Japan–United States relations

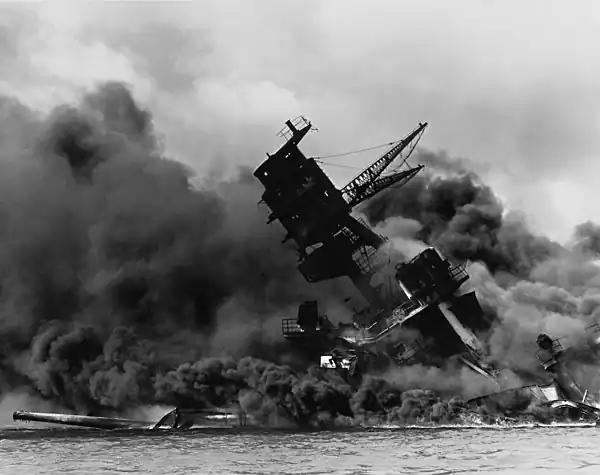
"USS Arizona" sinking following the Attack on Pearl Harbor

During World War I, both nations fought on the Allied side. With the cooperation of its ally the United Kingdom, Japan's military took control of German bases in China and the Pacific, and in 1919 after the war, with U.S. approval, was given a League of Nations mandate over the German islands north of the equator, with Australia getting the rest. The U.S. did not want any mandates.